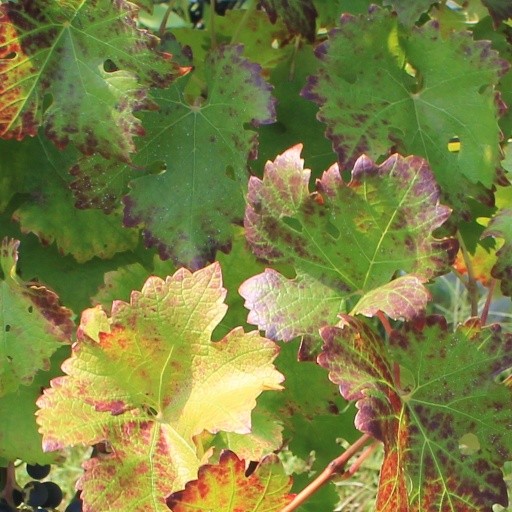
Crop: grape